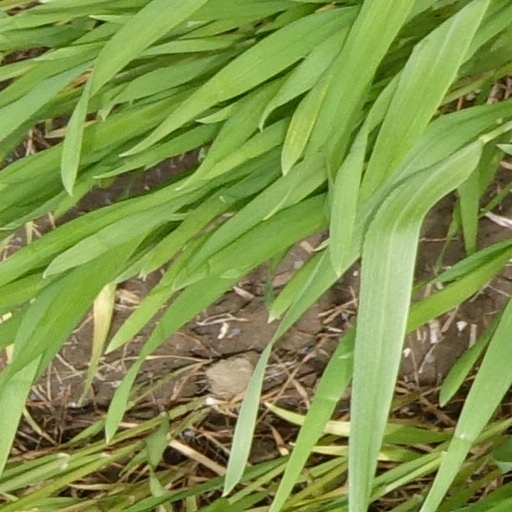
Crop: wheat